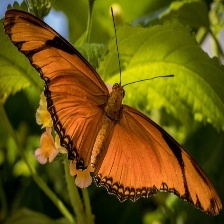
Species: JULIA